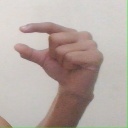
अक्षर: ग